Murder of Odin Lloyd

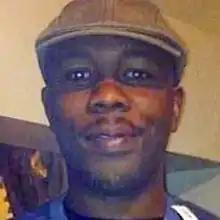
Lloyd in an undated photo

Odin Leonardo John Lloyd (November 14, 1985 – June 17, 2013) was a semi-professional American football player in the New England Football League who was murdered by Aaron Hernandez, a former tight end for the New England Patriots of the National Football League, in North Attleborough, Massachusetts, on June 17, 2013. Lloyd's death made international headlines following Hernandez's association with the investigation as a suspect. Lloyd had been a linebacker for a New England Football League (NEFL) semi-professional football team, the Boston Bandits, since 2007.